List of roller coaster elements

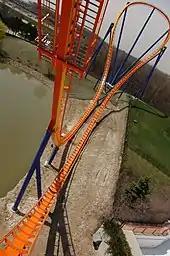
A hammerhead turn on Behemoth

A hammerhead turn is based on a flying maneuver by the same name and is similar to, but not the same as, a 180-degree overbanked turn. The train enters the element with a steep slope up and a slight curve in the direction opposite that of the overall turn (a so-called "priming" of the turn). The train then banks heavily to the side opposite the initial curve and finishes its climb while it negotiates the overall turn, beginning its descent midway through the turn. The second half of the element is the same as the first half, but in reverse order. While negotiating a hammerhead turn element, the train makes a turn of more than 180 degrees; however, because of the entry and exit curves, the overall effect is that of a 180-degree turn that exits toward the direction from which it entered, roughly parallel to the portion of track preceding the hammerhead turn. Hammerhead turns are found on some B&M hypercoasters. Examples of these coasters are Nitro at Six Flags Great Adventure, Behemoth at Canada's Wonderland, Diamondback at Kings Island and Mako at SeaWorld Orlando.